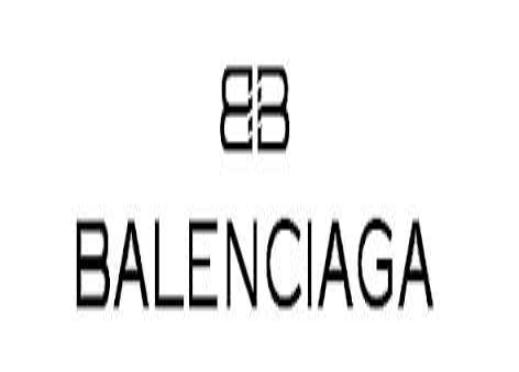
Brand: Balenciaga
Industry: Clothes